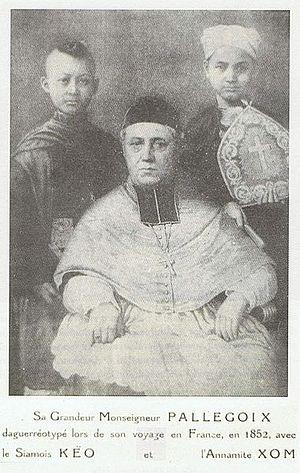
Monseigneur Pallegoix posant avec un garçon siamois et une fille annamite. ไทย: ฌัง บัปติสต์ ปาลเลอกัวซ์ พร้อมด้วยเด็กไทยชื่อแก้ว และเด็กญวนชื่อชมถ่ายที่ปารีส เมื่อ พ.ศ. 2397
Jean-Baptiste Pallegoix est un ecclésiastique français qui fut vicaire apostolique du Siam Oriental à partir de 1841.